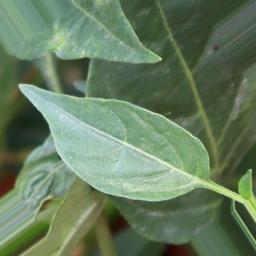
Label: healthy